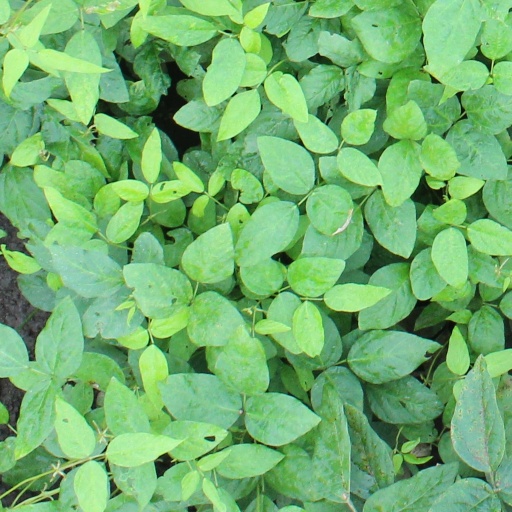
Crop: soybean